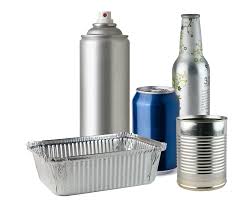
Waste category: metal